Ben Millers

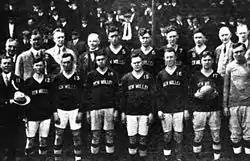
The Ben Millers team of 1920.

A Ben Millers team, managed by E. Brinkman, competed in the St. Louis Association Foot Ball League during the 1904–05 season. In 1913, Ben Millers entered the Athletic Park League in St. Louis, Missouri. The Athletic Park League had been created that season after disagreements about permissible levels of professionalism had split the St. Louis Soccer League . St. Leo's, the city’s only fully professional team joined with several other St. Louis teams, including Ben Millers, to form the Federal Park League. This league existed only two seasons as the differences dividing the previous SLSL teams were reconciled leading to the re-establishment of the SLSL in 1915. Ben Millers joined the reconstituted SLSL, immediately asserting its dominance by winning three consecutive league titles. While the National Challenge Cup was established by the United States Football Association in 1914, the St. Louis teams did not enter it until 1918. In 1920, Ben Millers became the first team outside of the northeast to win the trophy. While they never repeated as champions, they made the final in 1926. The team continued strong into the late 1920s but began to fade with the new decade. Frankie Vaughan took over as manager for the 1935–36 season.